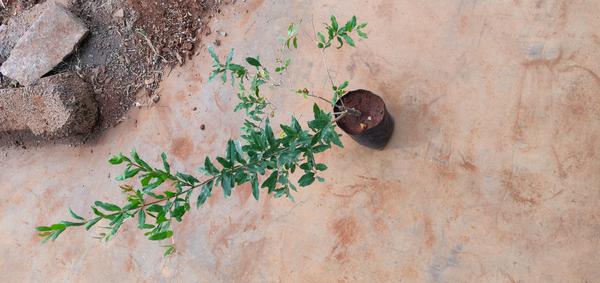
Plant: Pomegranate